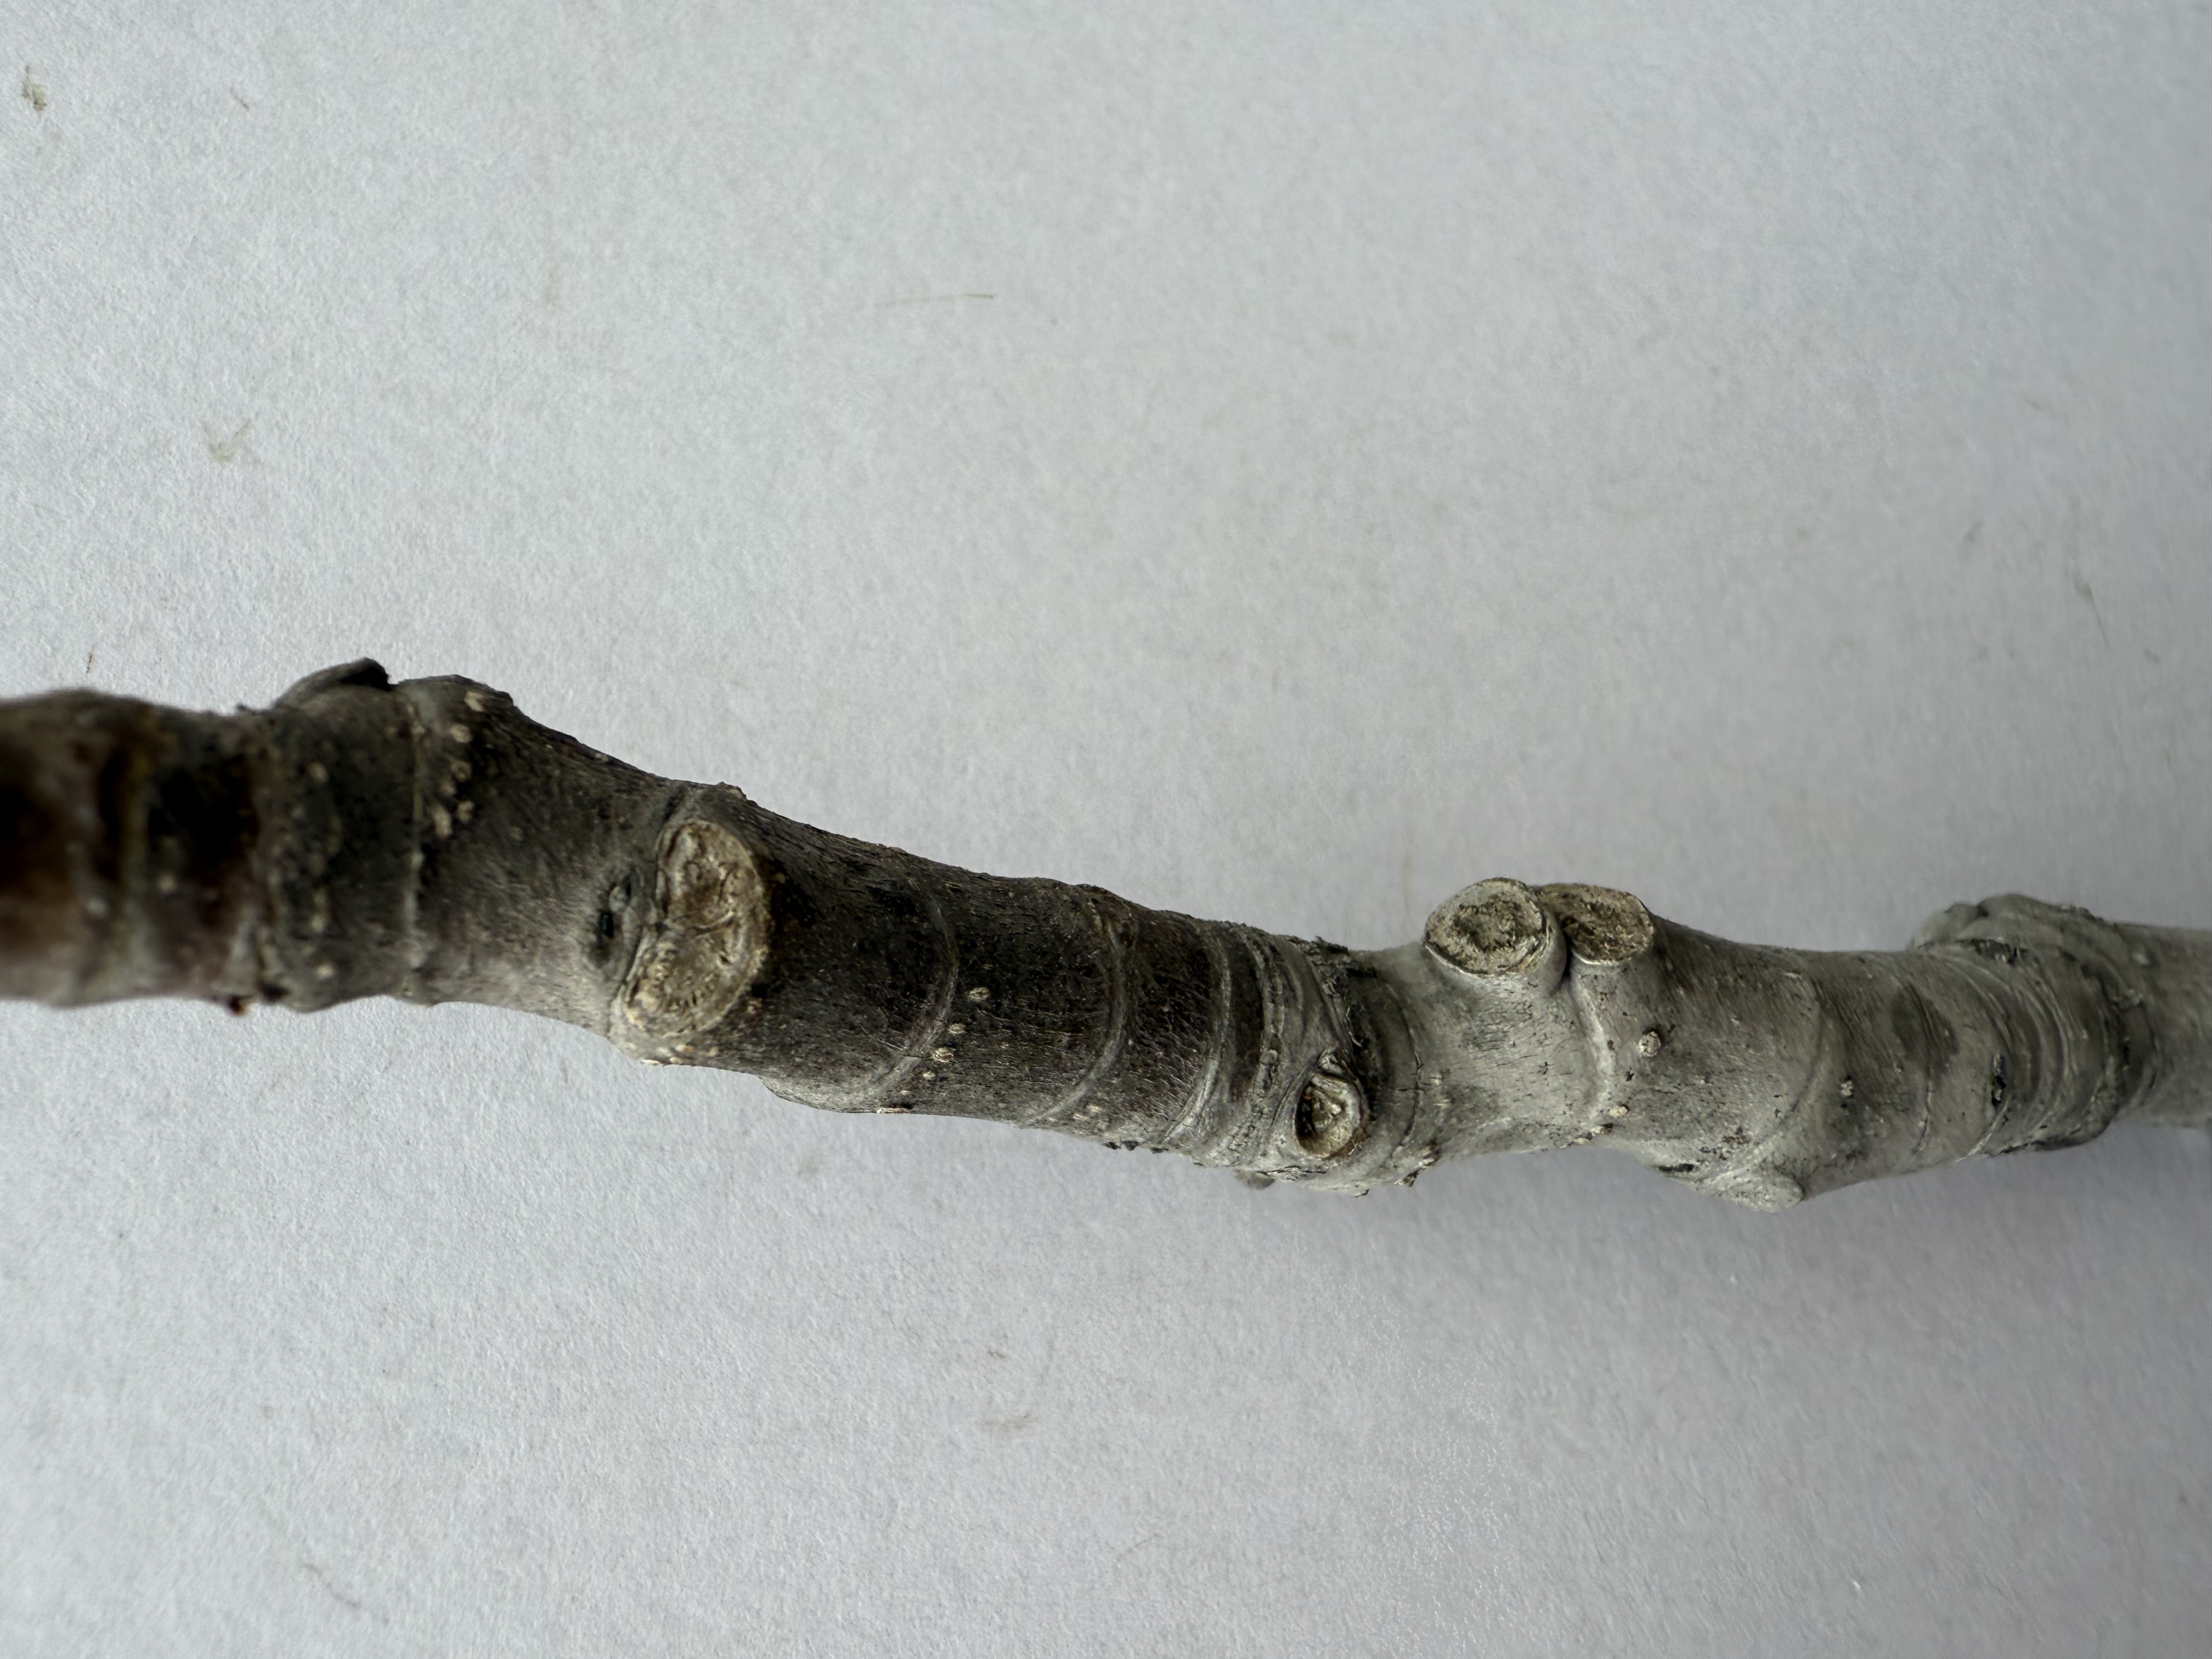
Variety: Patlican Fig